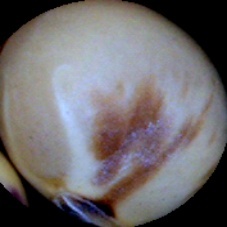
Label: Spotted